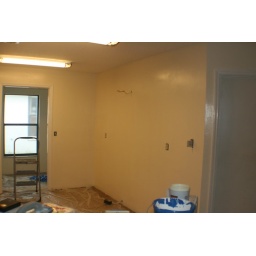
This is pretty much how I turned the kitchen over to the cabinet guys.